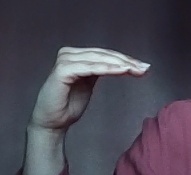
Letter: haa